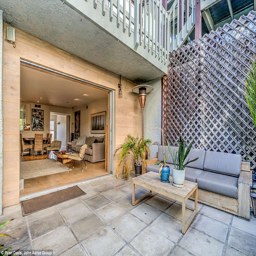
quite the profit : the smaller property sold for us $1.25 million after the stars initially spent us $820 k on it